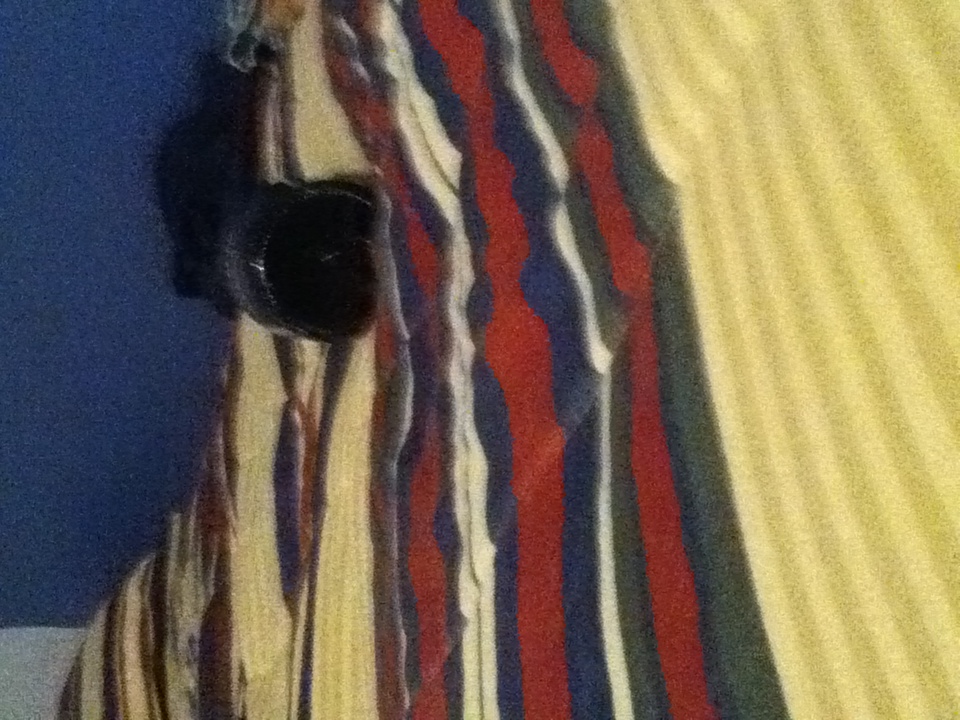Question: What type of drinks can I make with this?
Answer: unanswerable